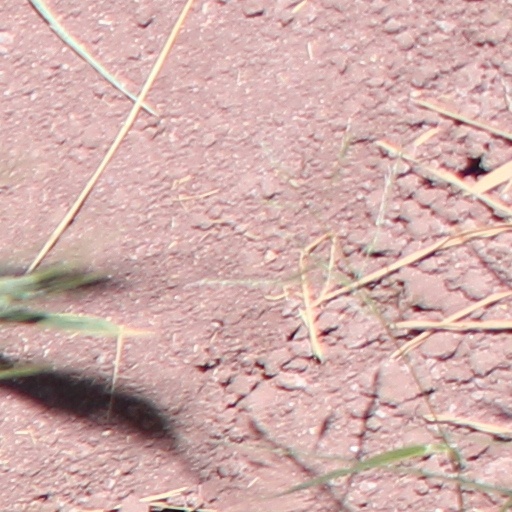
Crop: wheat